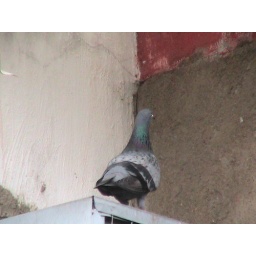
Found this pigeon on a window of a house in front of my balcony.